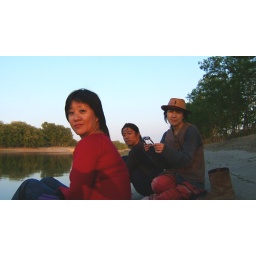
Rest by a river after stroll from Vals house in the country